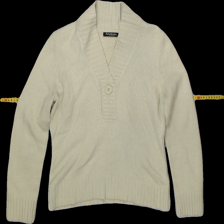
View: front
Type: Sweater
Category: Ladies
Brand: Betty Barkley
Colors: Green
Material: 50%wool 50%acryl
Trend: No trend
Stains: No
Price range: 50-100
Recommended usage: Export